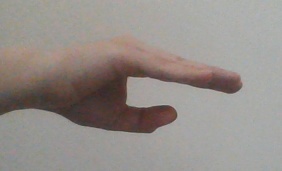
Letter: jeem